Ilocos Region

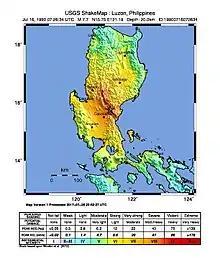
1990 Luzon earthquake intensity map

Under the Philippine Organic Act of 1902, the Ilocos Region experienced significant political, economic, and social changes. Infrastructure development flourished, with the construction of public schools, bridges, railways, airports, and ports, enhancing the region's connectivity with other parts of the country.